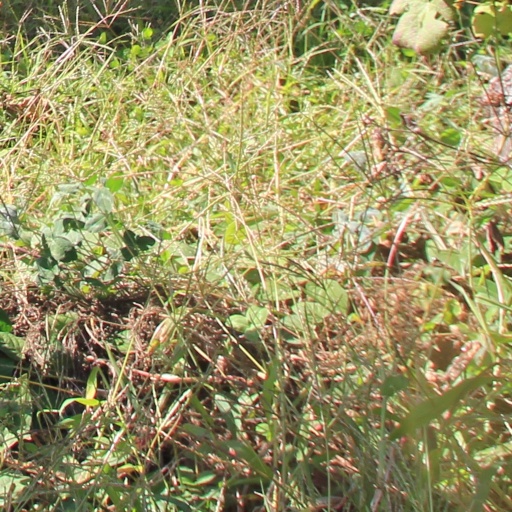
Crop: grape